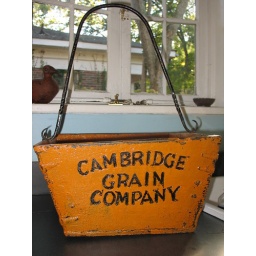
I think we'll put a plant in this and hang it up near the kitchen window.